Correspondence of Paul and Seneca

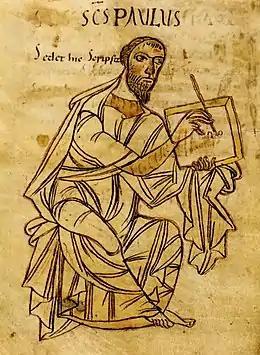
Art depicting Saint Paul in a 9th-century manuscript from the Abbey of Saint Gall.

The Correspondence of (or between) Paul and Seneca, also known as the Letters of Paul and Seneca or Epistle to Seneca the Younger, is a collection of letters claiming to be between Paul the Apostle and Seneca the Younger. There are 8 epistles from Seneca, and 6 replies from Paul. They were purportedly authored from 58–64 CE during the reign of Roman Emperor Nero, but appear to have actually been written in the middle of the fourth century. Until the Renaissance, the epistles were seen as genuine, but scholars began to critically examine them in the 15th century, and today they are held to be inauthentic forgeries.